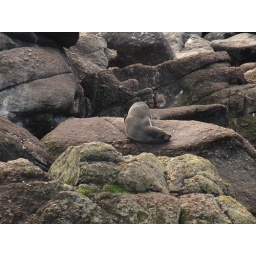
Sea lion colony by the beach near Punakaiki